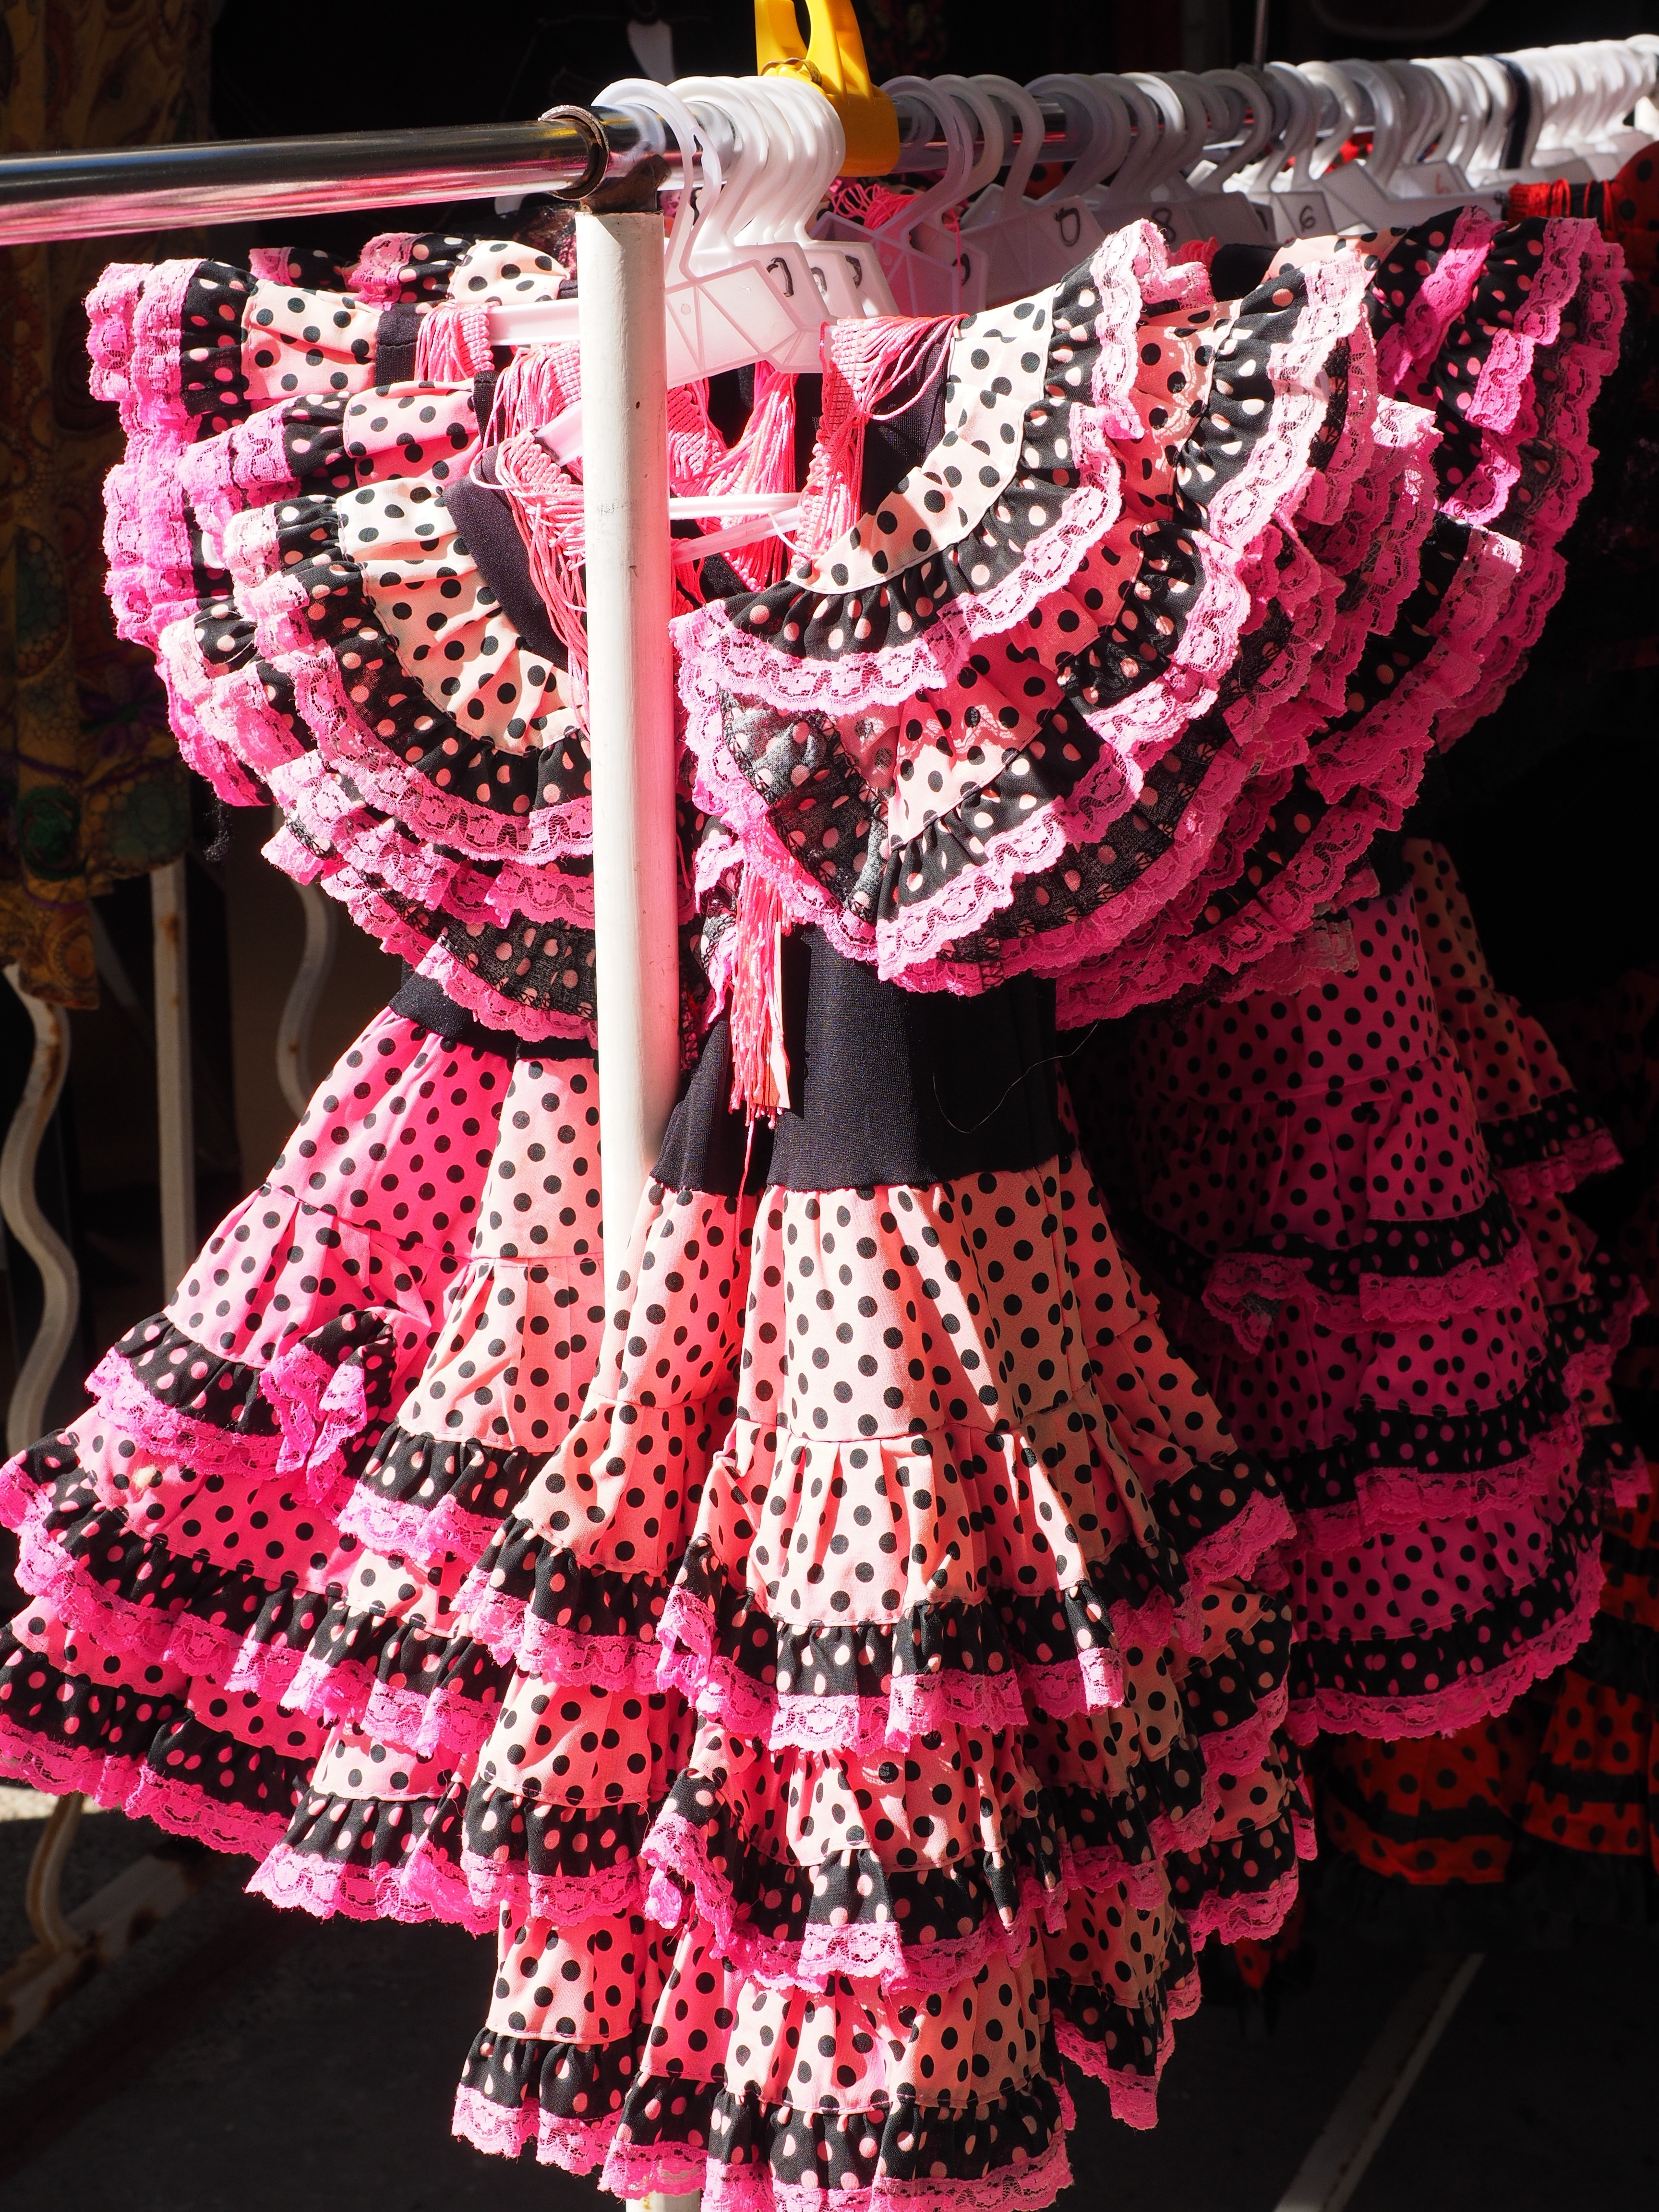
rock, flower, pattern, red, fashion, clothing, pink, ballerina, crochet, textile, art, dress, design, spanish, gown, spanish flamenco rock, flamenco rock, k stum, flamenco costume, kleidchen, girls clothes, girls size, kindergr e